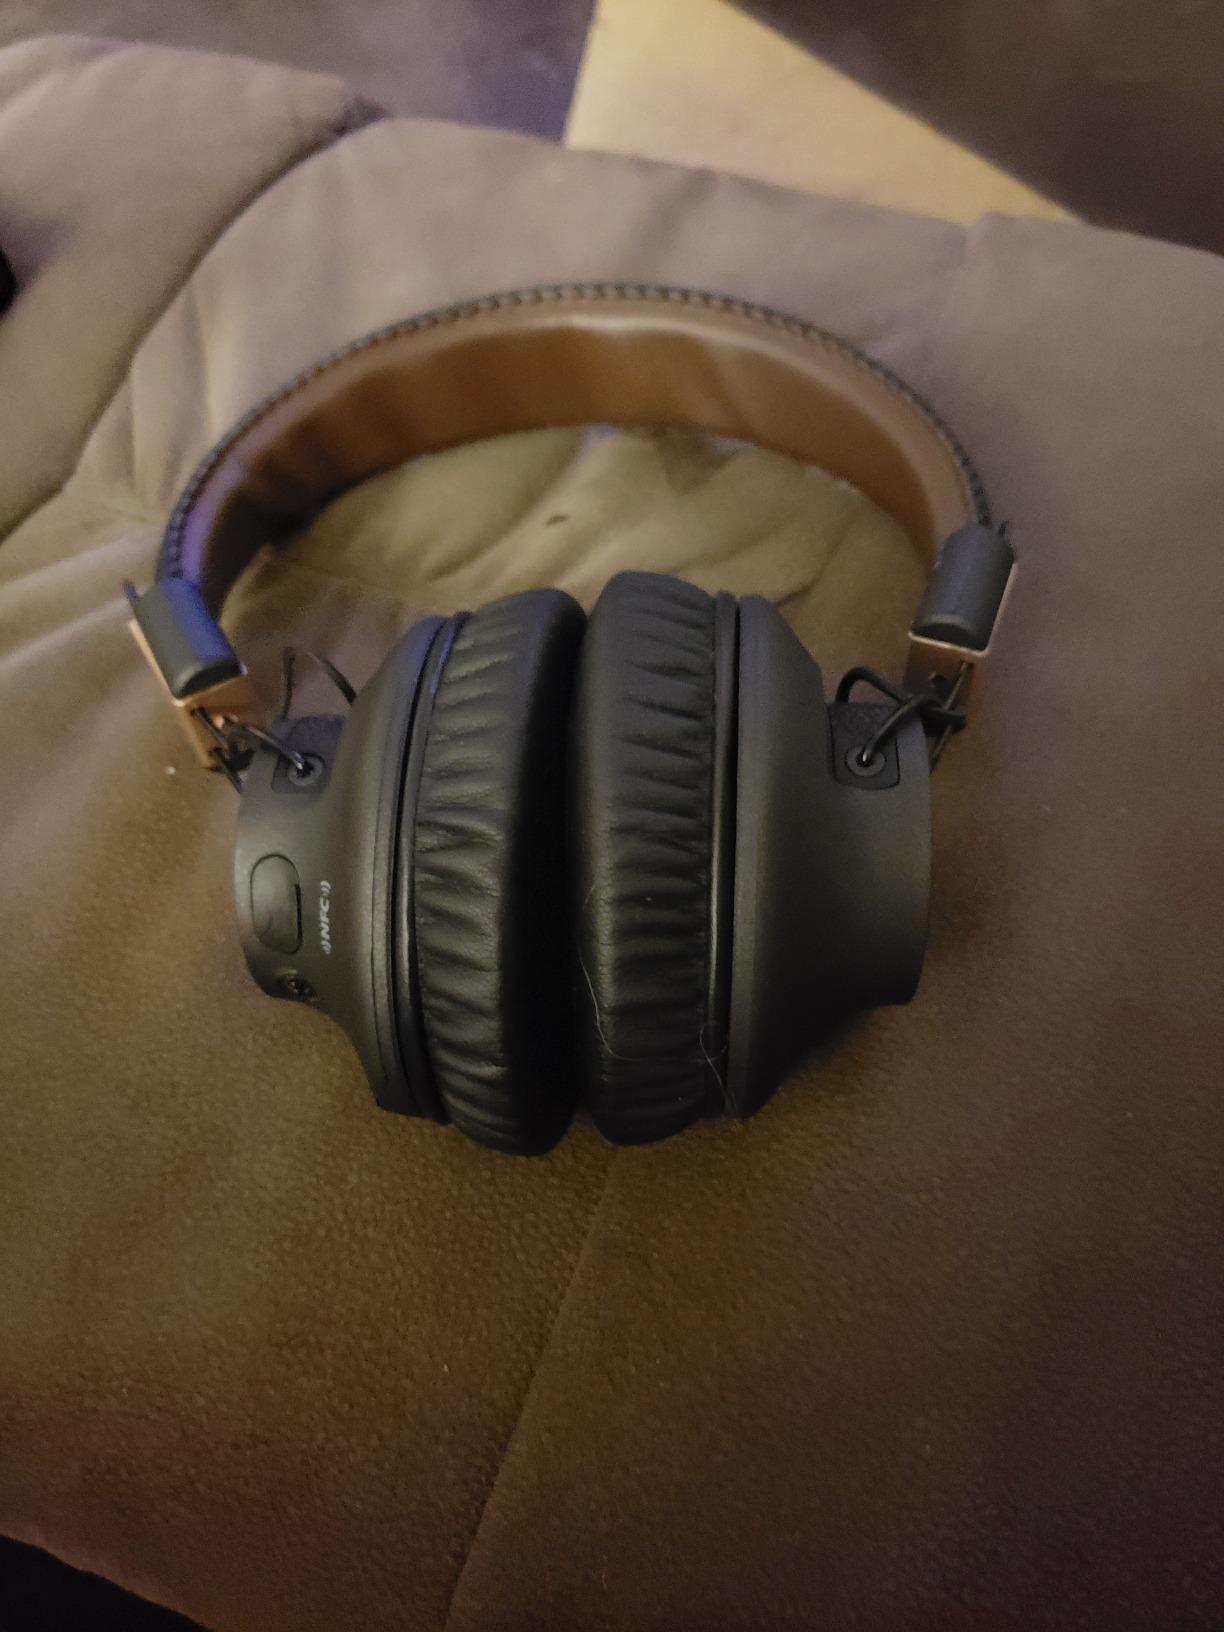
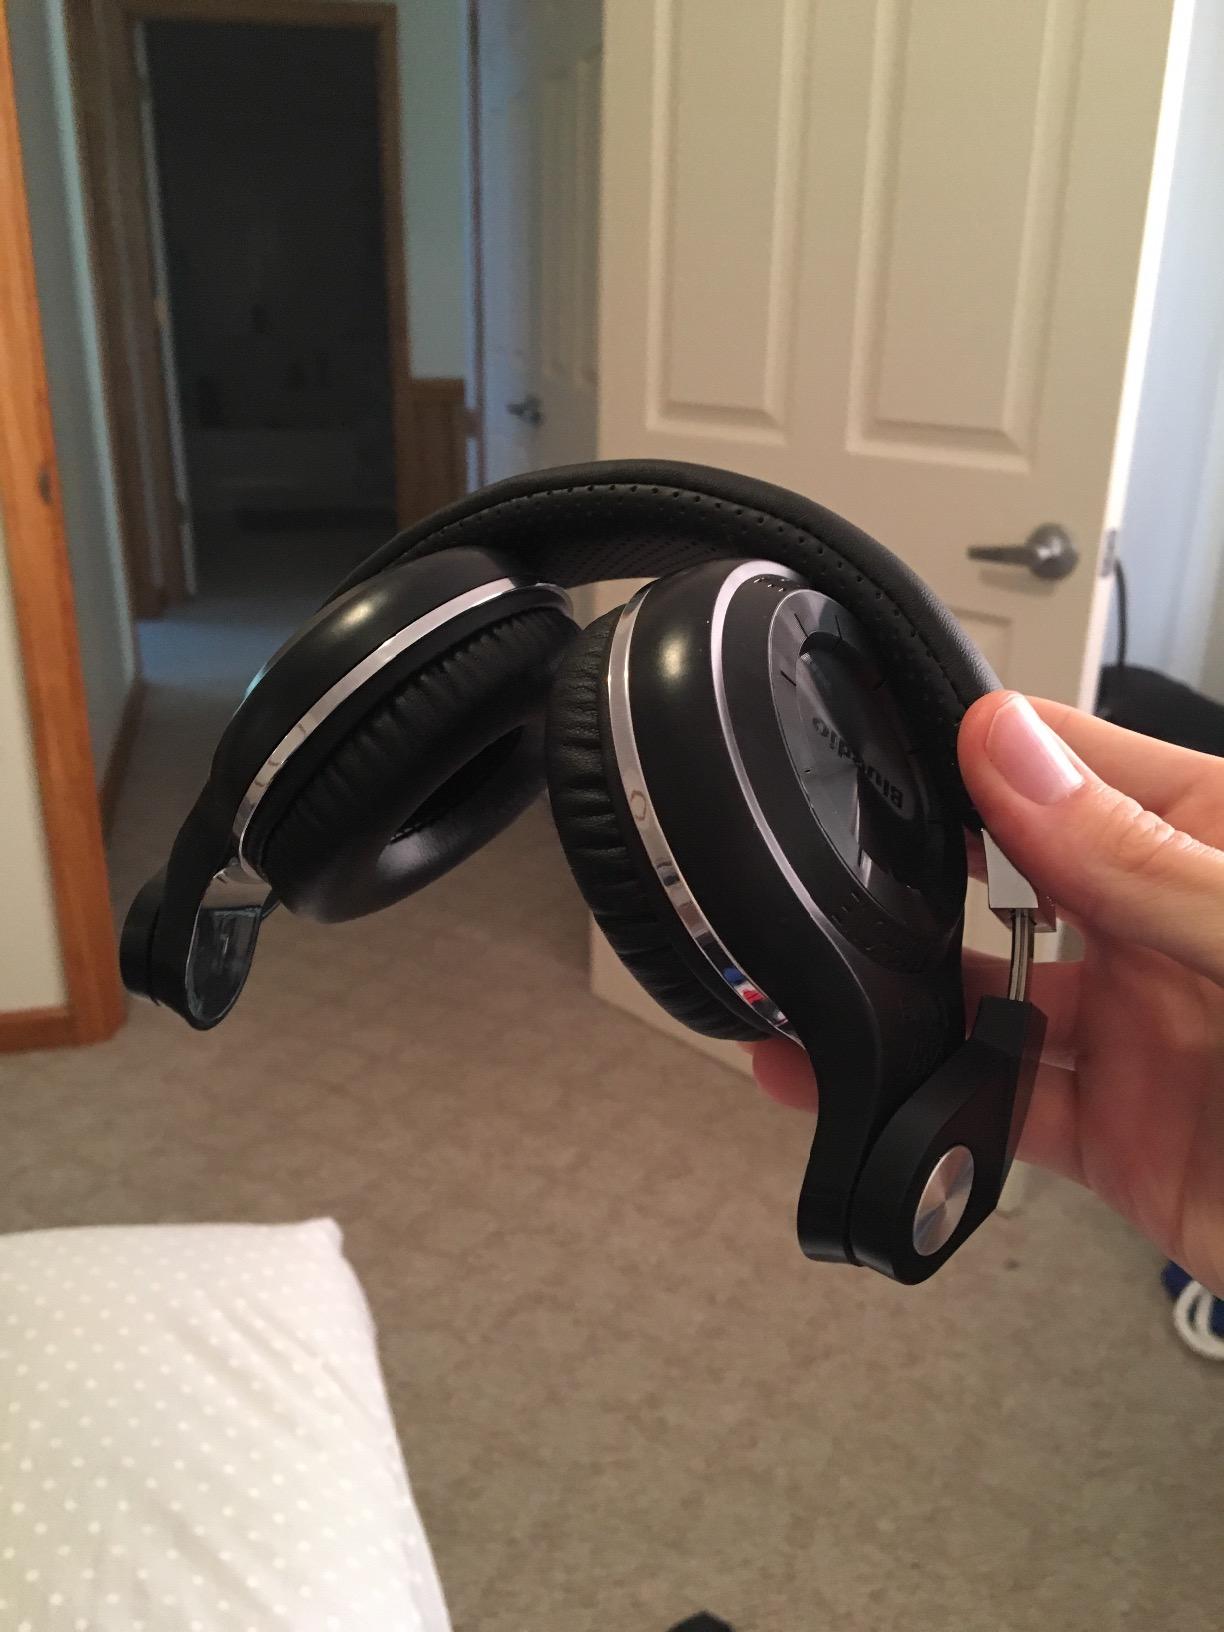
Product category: headphones
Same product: no